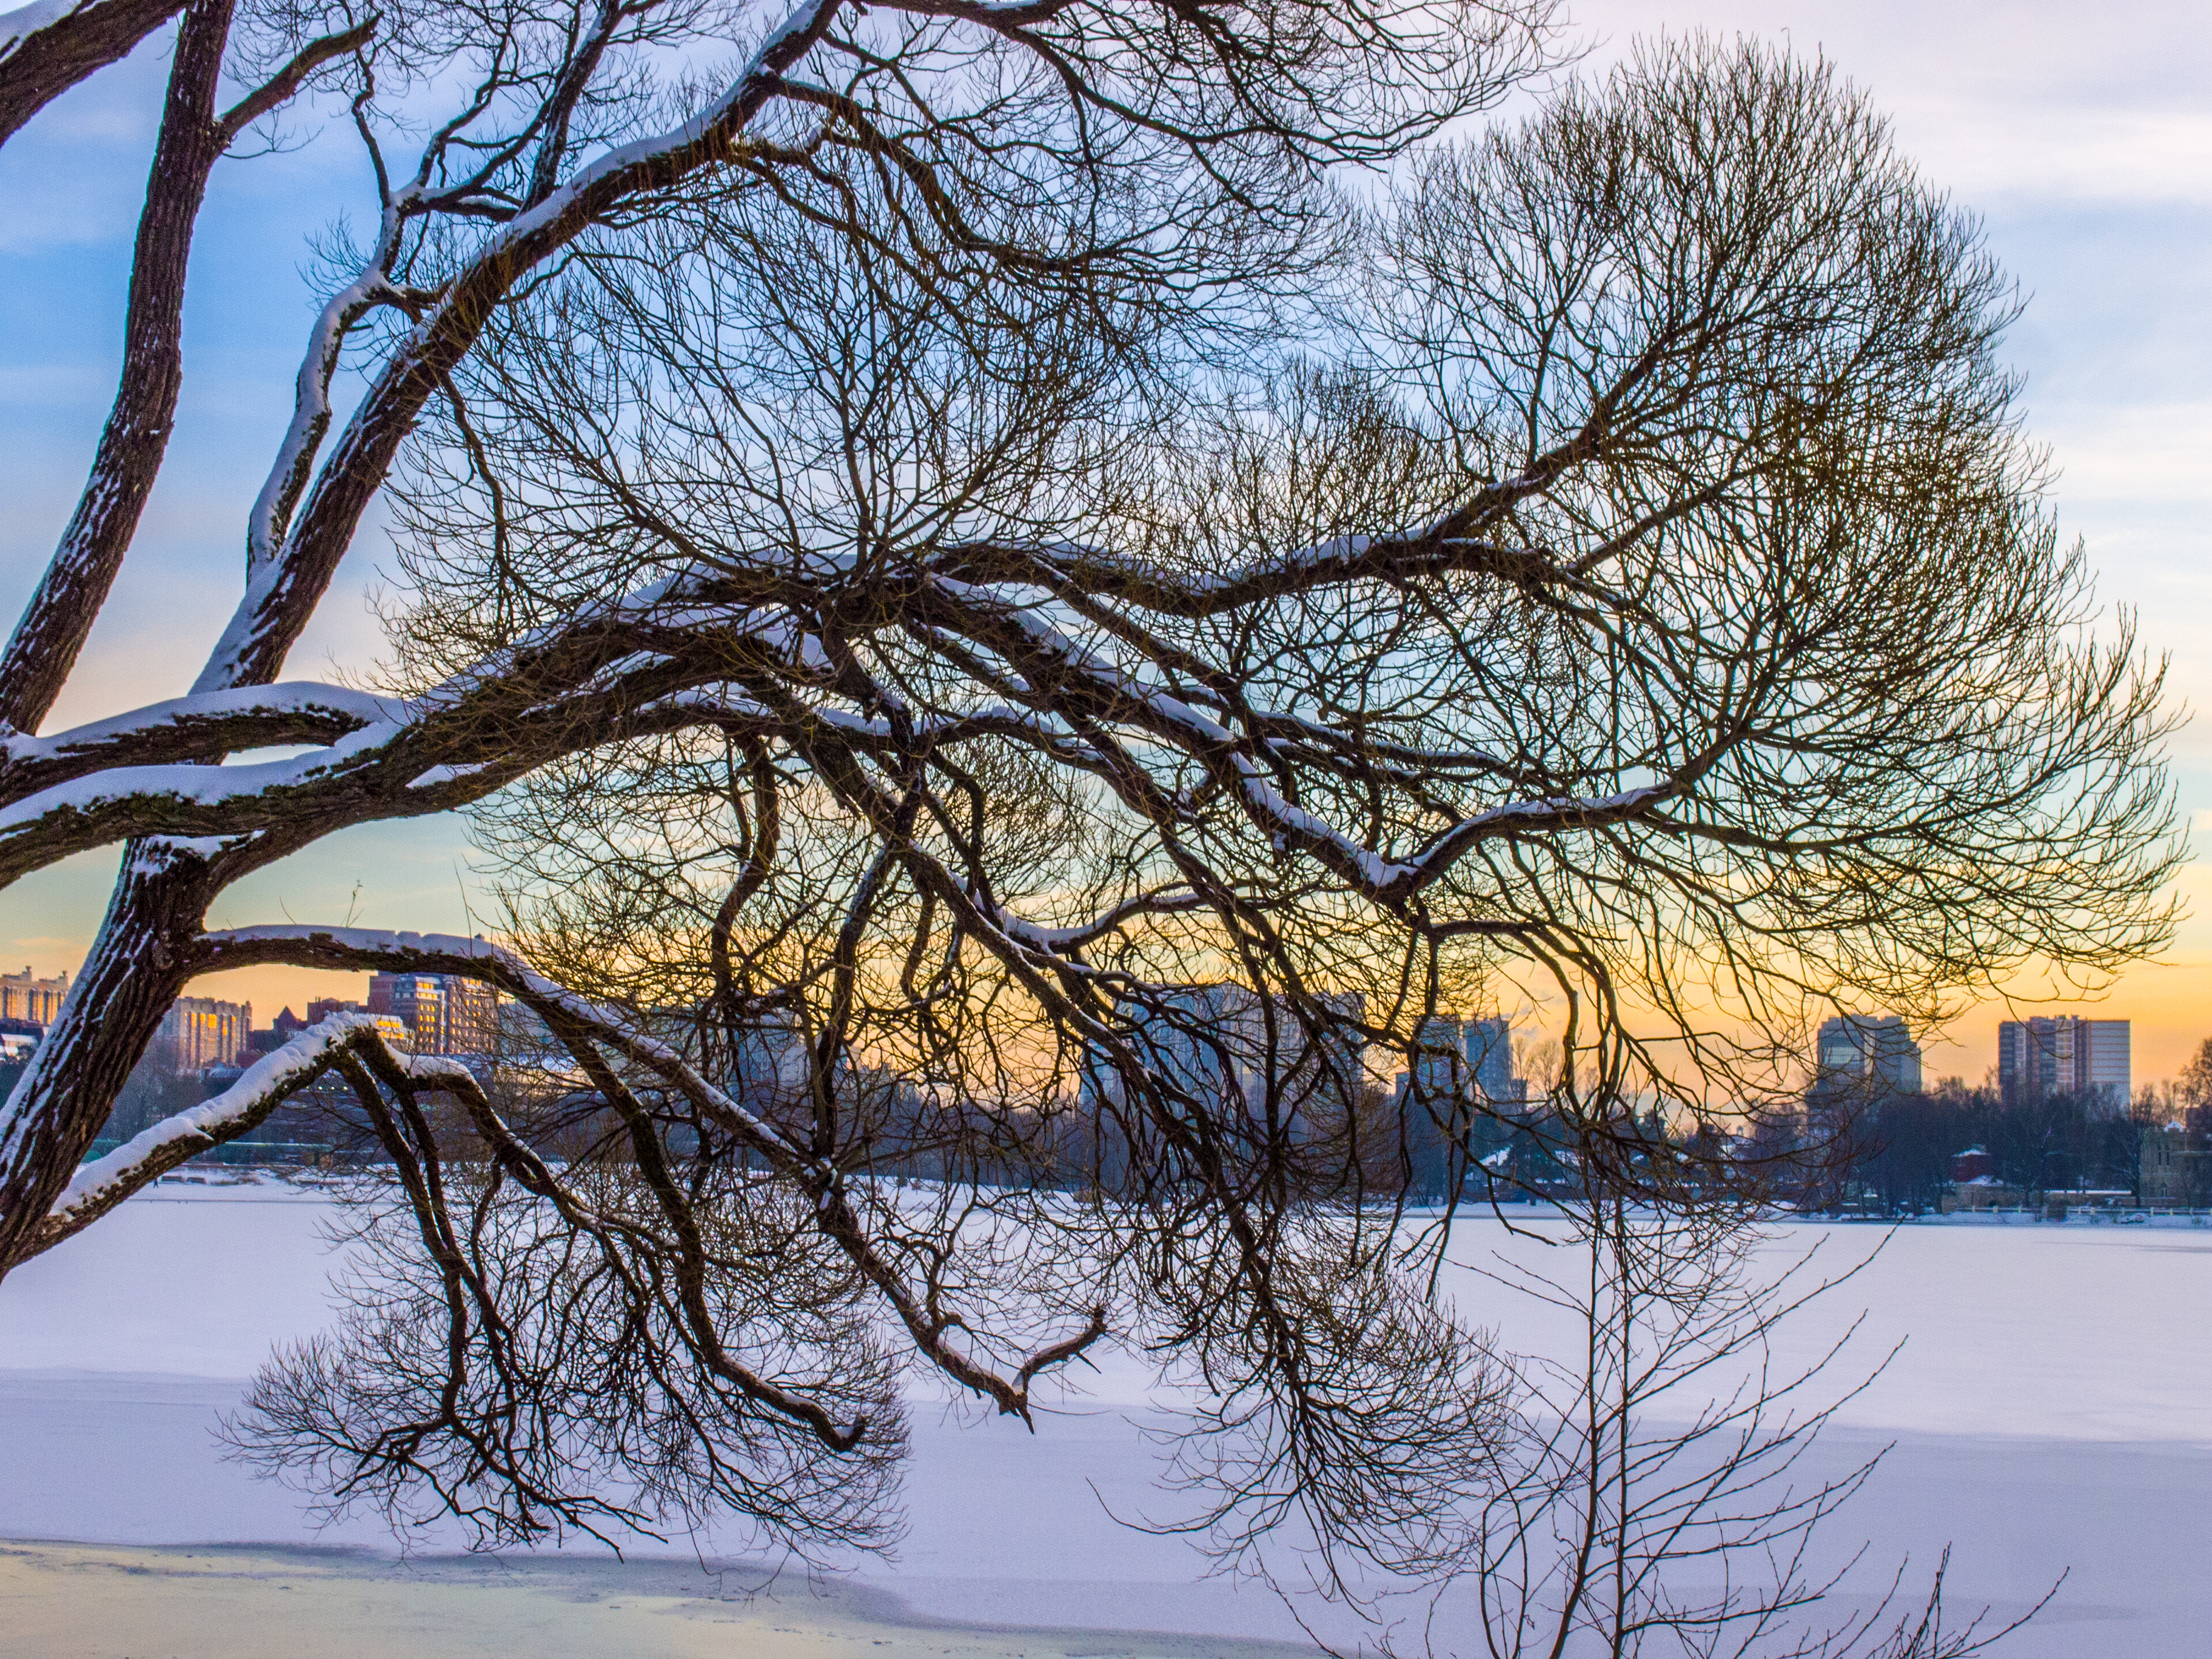
images, sky, water, atmosphere, daytime, cloud, world, nature, leaf, azure, natural landscape, branch, snow, tree, plant, twig, freezing, wood, sunlight, dusk, atmospheric phenomenon, biome, trunk, woody plant, bank, building, morning, horizon, Tints and shades, landscape, beauty, winter, deciduous, reflection, evening, wilderness, sunrise, lake, frost, sunset, plant stem, city, grass, reservoir, forest